Franklin Mall (Philadelphia, Pennsylvania)

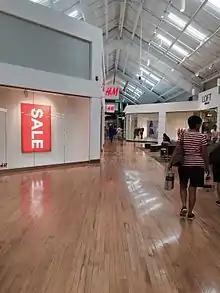
Interior view of Franklin Mall, then known as Philadelphia Mills, 2016

Franklin Mall is designed in the shape of a thunderbolt in commemoration of Benjamin Franklin's kite-and-key experiment. The mall's former logo, when it was called Franklin Mills, included a red kite with a lightning bolt on the right side and the string ending on the letter "A" of "FRANKLIN". The mall is separated by its four Neighborhoods: Red, Blue, Yellow, and Green, and has six main entries including its neighborhood color entries, plus Aqua at the Grand Court and the Orange entry in its Green Neighborhood near the former Steve & Barry's.